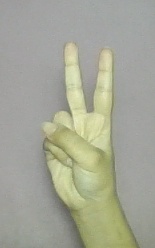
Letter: taa